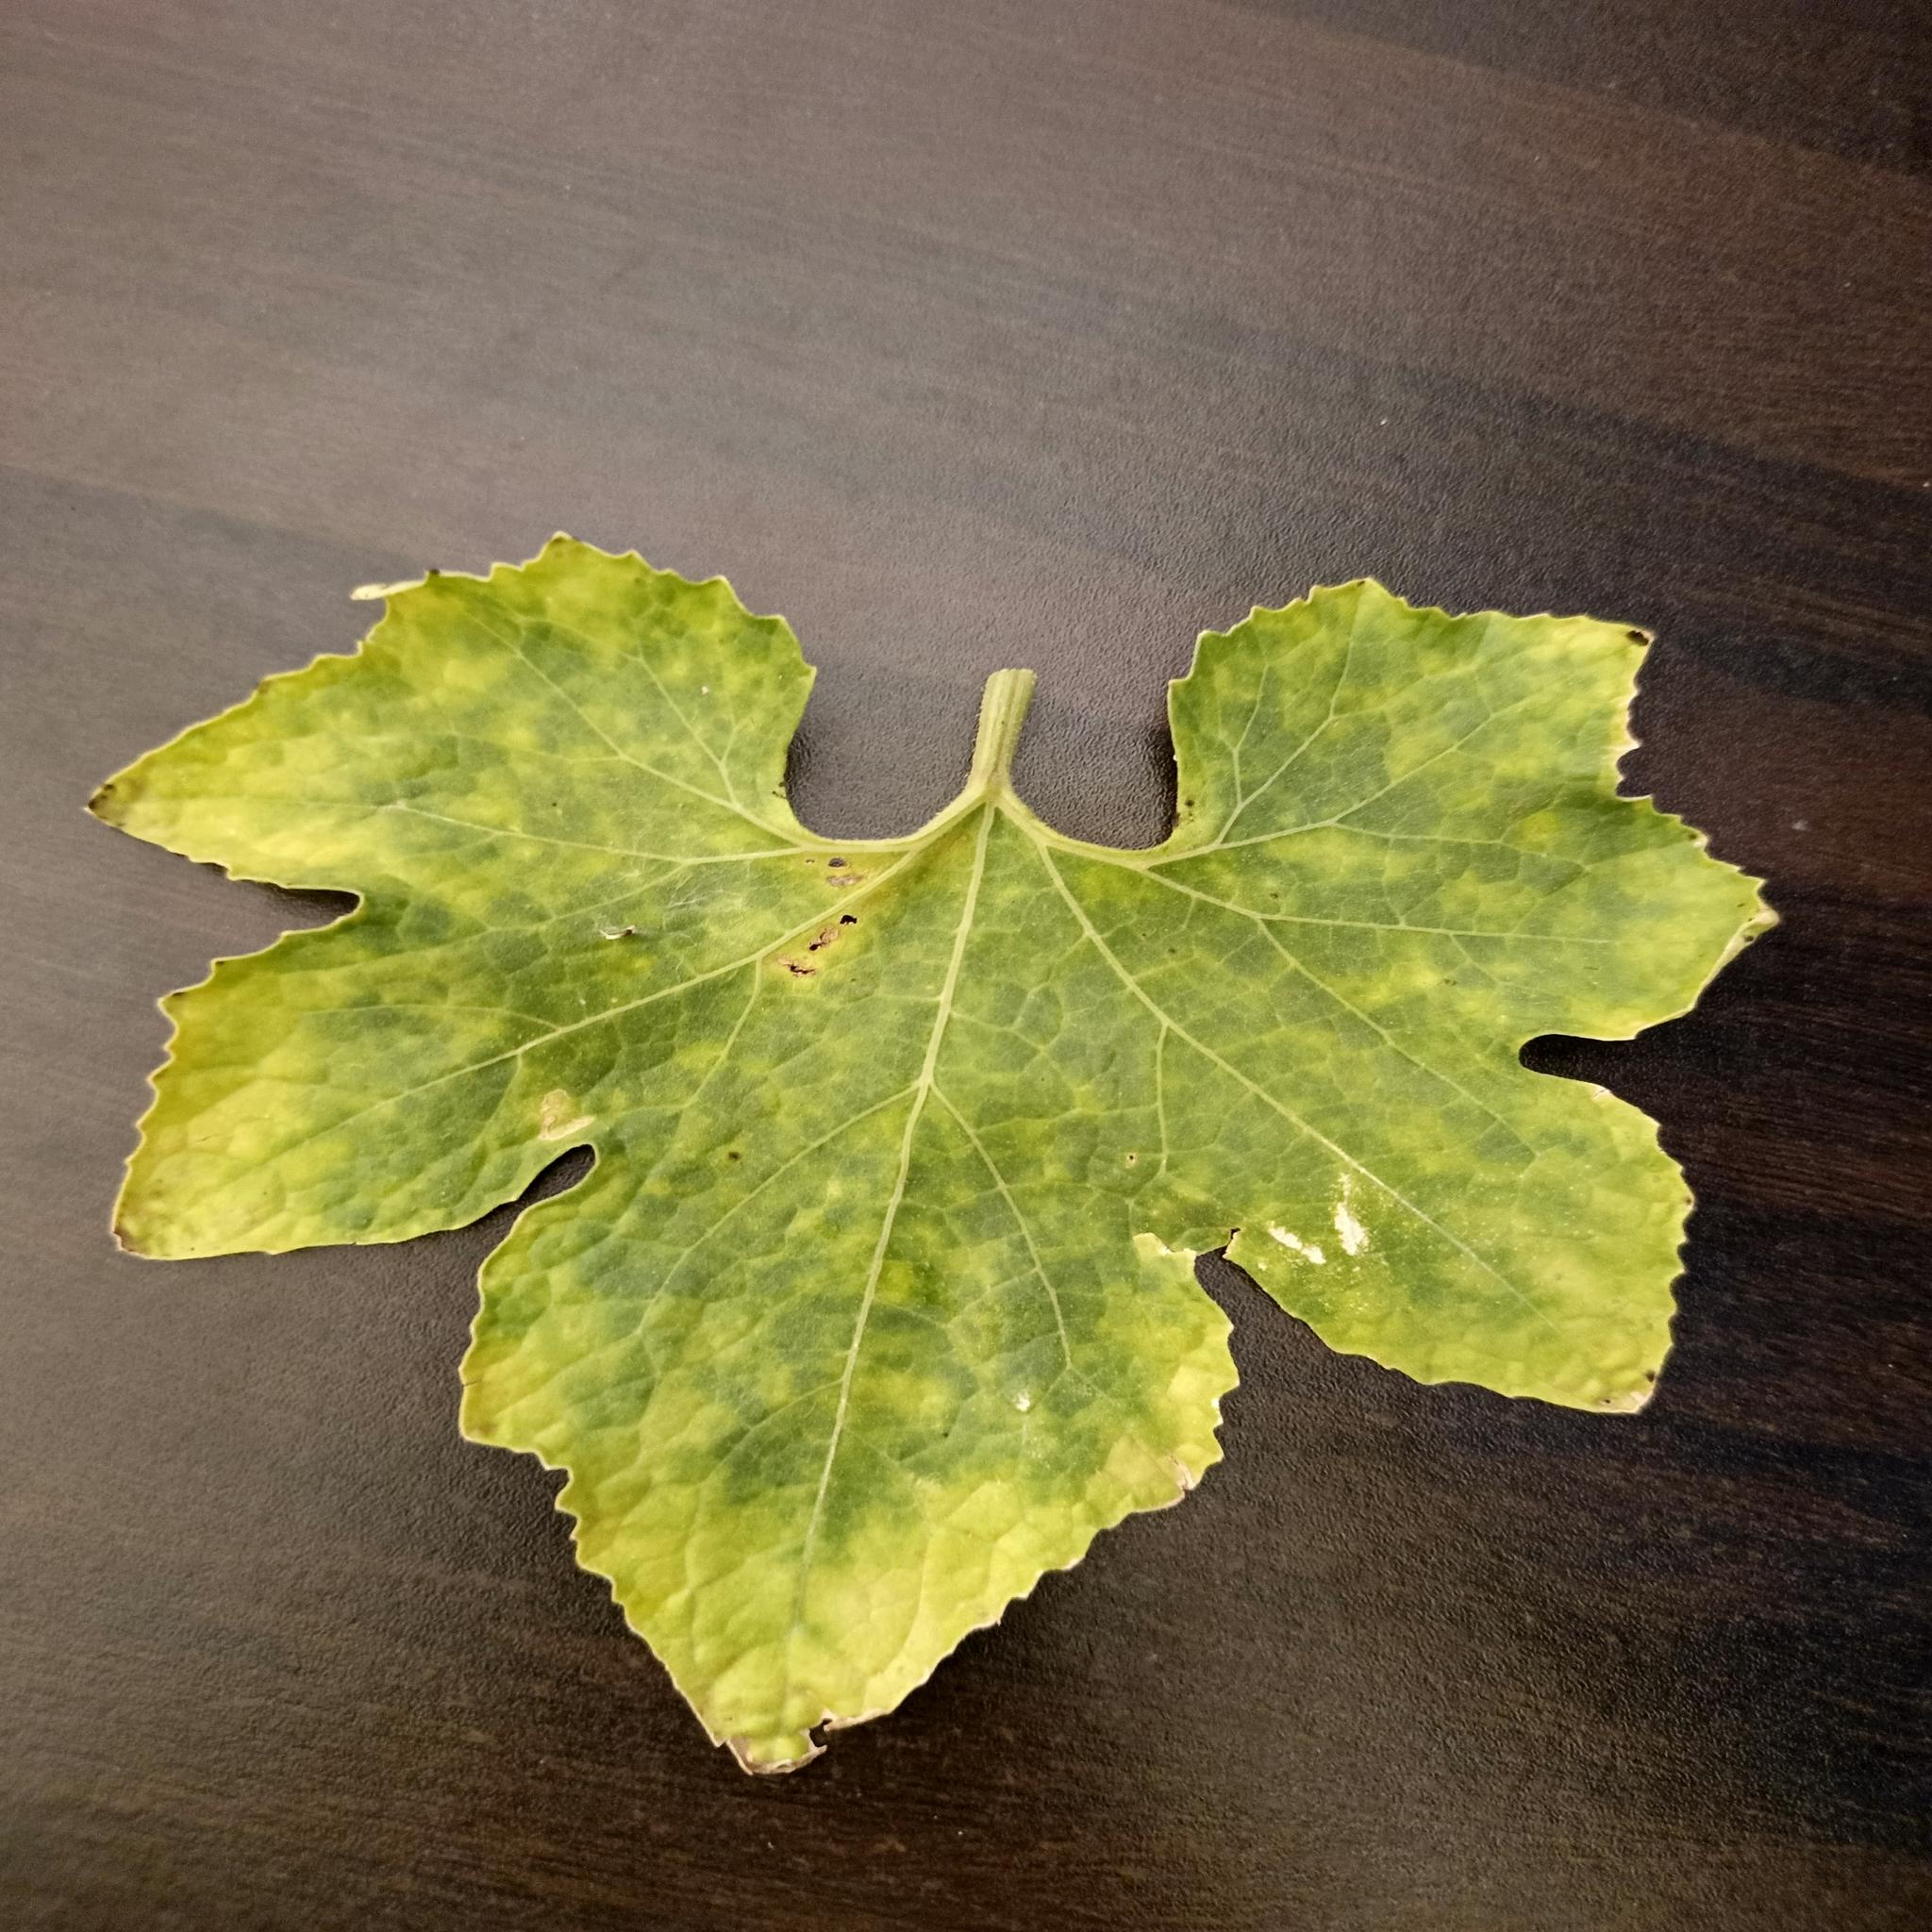
Label: Downy mildew